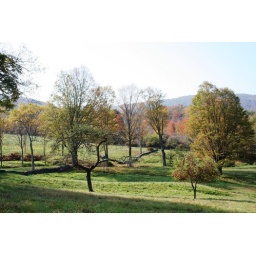
Stone fence in field